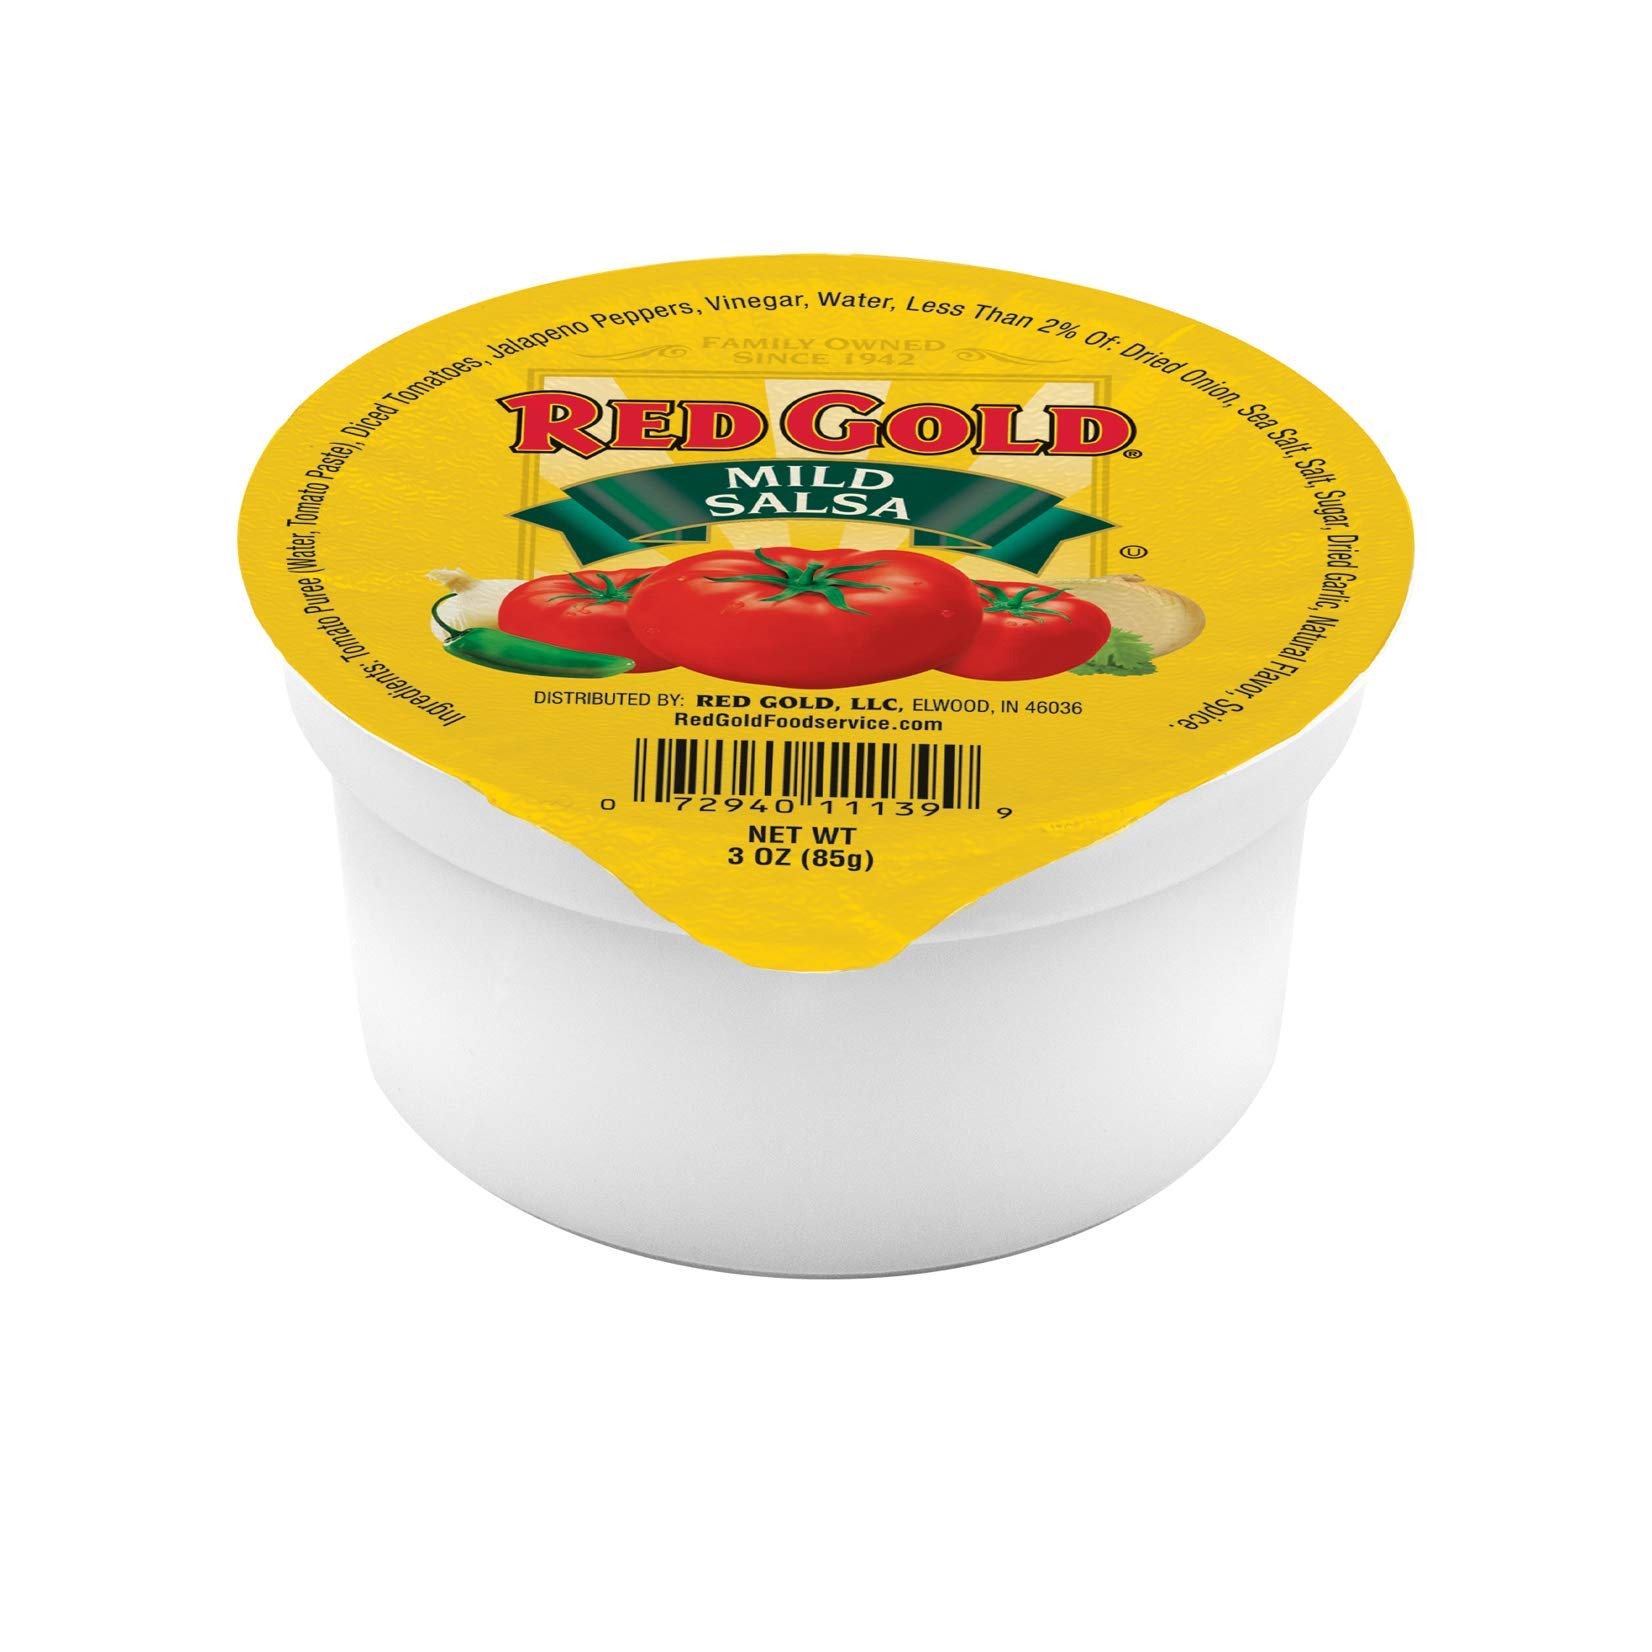
Item Name: Red Gold Naturally Balanced Salsa Cups; 16 - 3 oz
Bullet Point 1: Rich tomato Taste
Bullet Point 2: Low in Sodium
Bullet Point 3: Zero Trans Fat
Bullet Point 4: Gluten Free
Product Description: Red Gold 3 ounce Naturally Balanced Salsa Dipping Cup is a tasty blend of tomatoes with traditional Hispanic spices. The mild heat from the jalapenos is enhanced with onion and hits of garlic. Low in sodium with a rich tomato taste.
Value: 48.0
Unit: Ounce

Price: 20.99